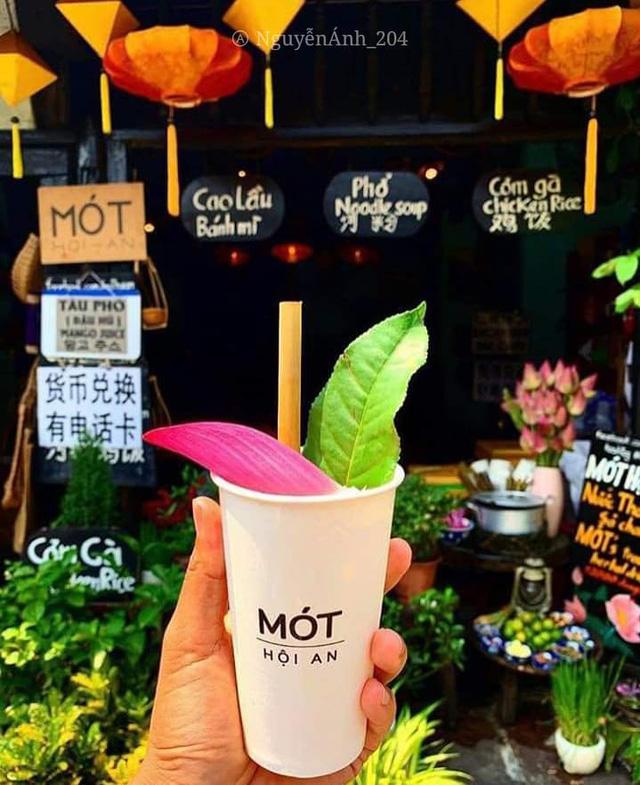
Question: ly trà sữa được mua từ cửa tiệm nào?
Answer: mót hội an